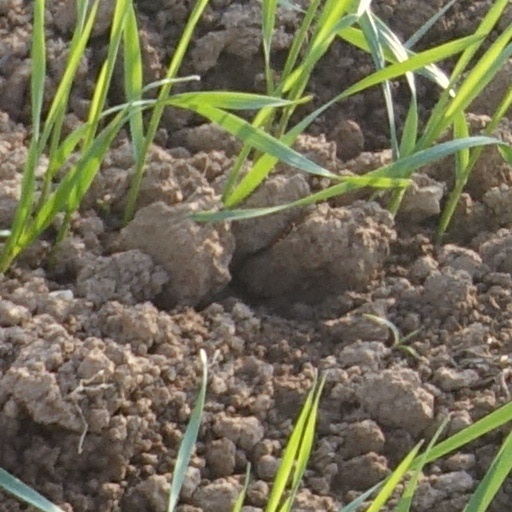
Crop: wheat